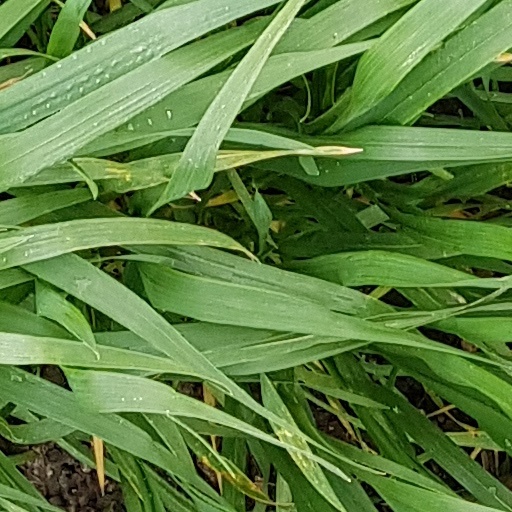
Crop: wheat